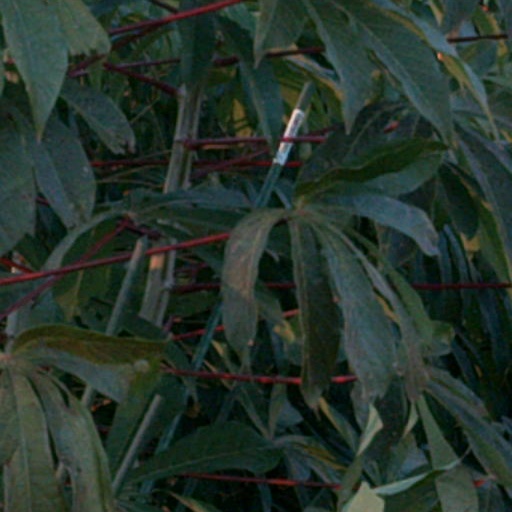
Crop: cassava